Aluminylene

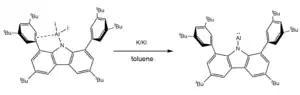
Synthetic scheme for the N-aluminylene.

Soon after, Liu and coworkers as well as Hinz and coworkers separately synthesized a free nitrogen bound aluminylenes that was stabilized with the use of bulky carbazolyl ligands. While also thermally stable, the N-aluminylene was extremely sensitive to air and water. Part of the stability of the N-aluminylene is based on slight pi-donation from the nitrogen atom, facilitated by the planar nature of the molecule. This conclusion is supported by electronic structure calculations and a slightly shorter N-Al bond distance than would be expected for a N-Al single bond. Both free aluminylenes largely depend on the steric bulk of their ligands for kinetic protection, a common motif in stabilizing reactive main group complexes.